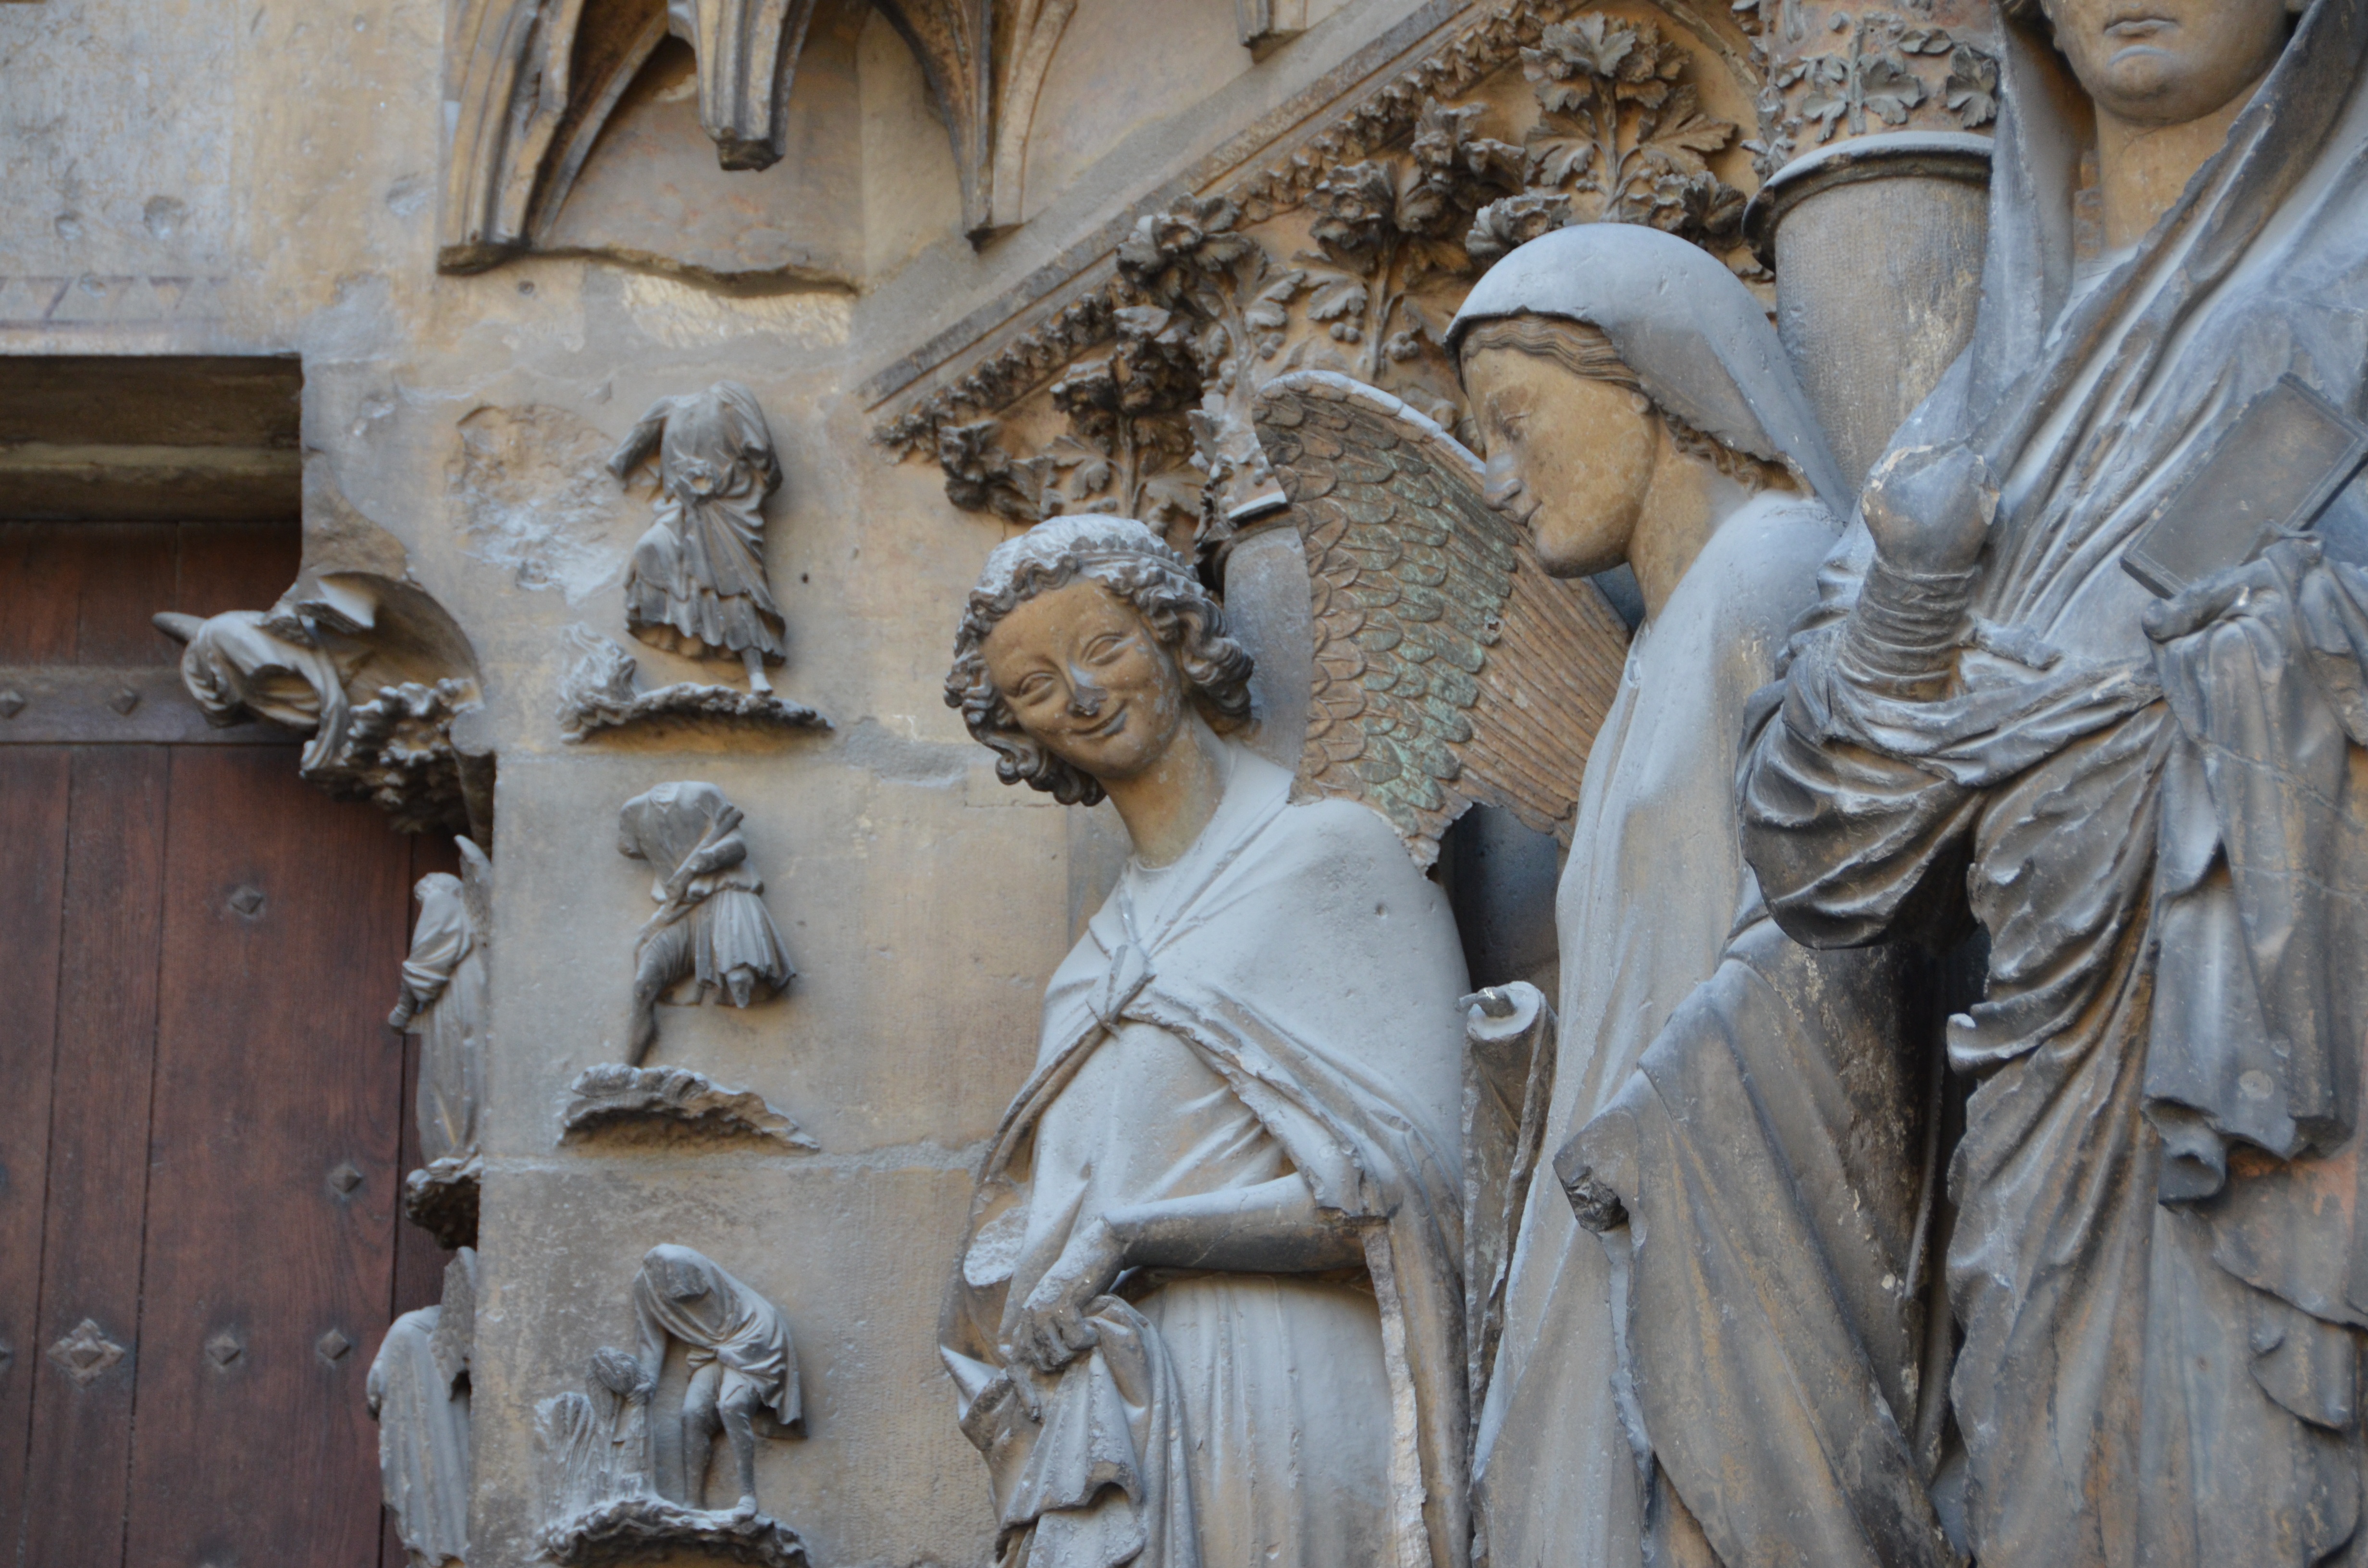
monument, france, statue, cathedral, sculpture, art, temple, history, carving, reims, relief, angels, middle ages, ancient rome, stone carving, ancient history, divine smile